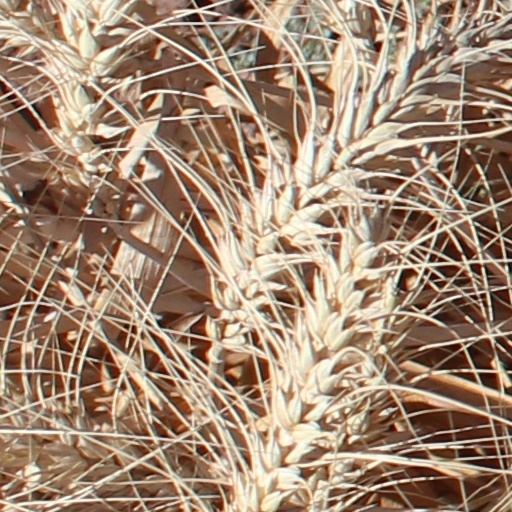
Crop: wheat